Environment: real
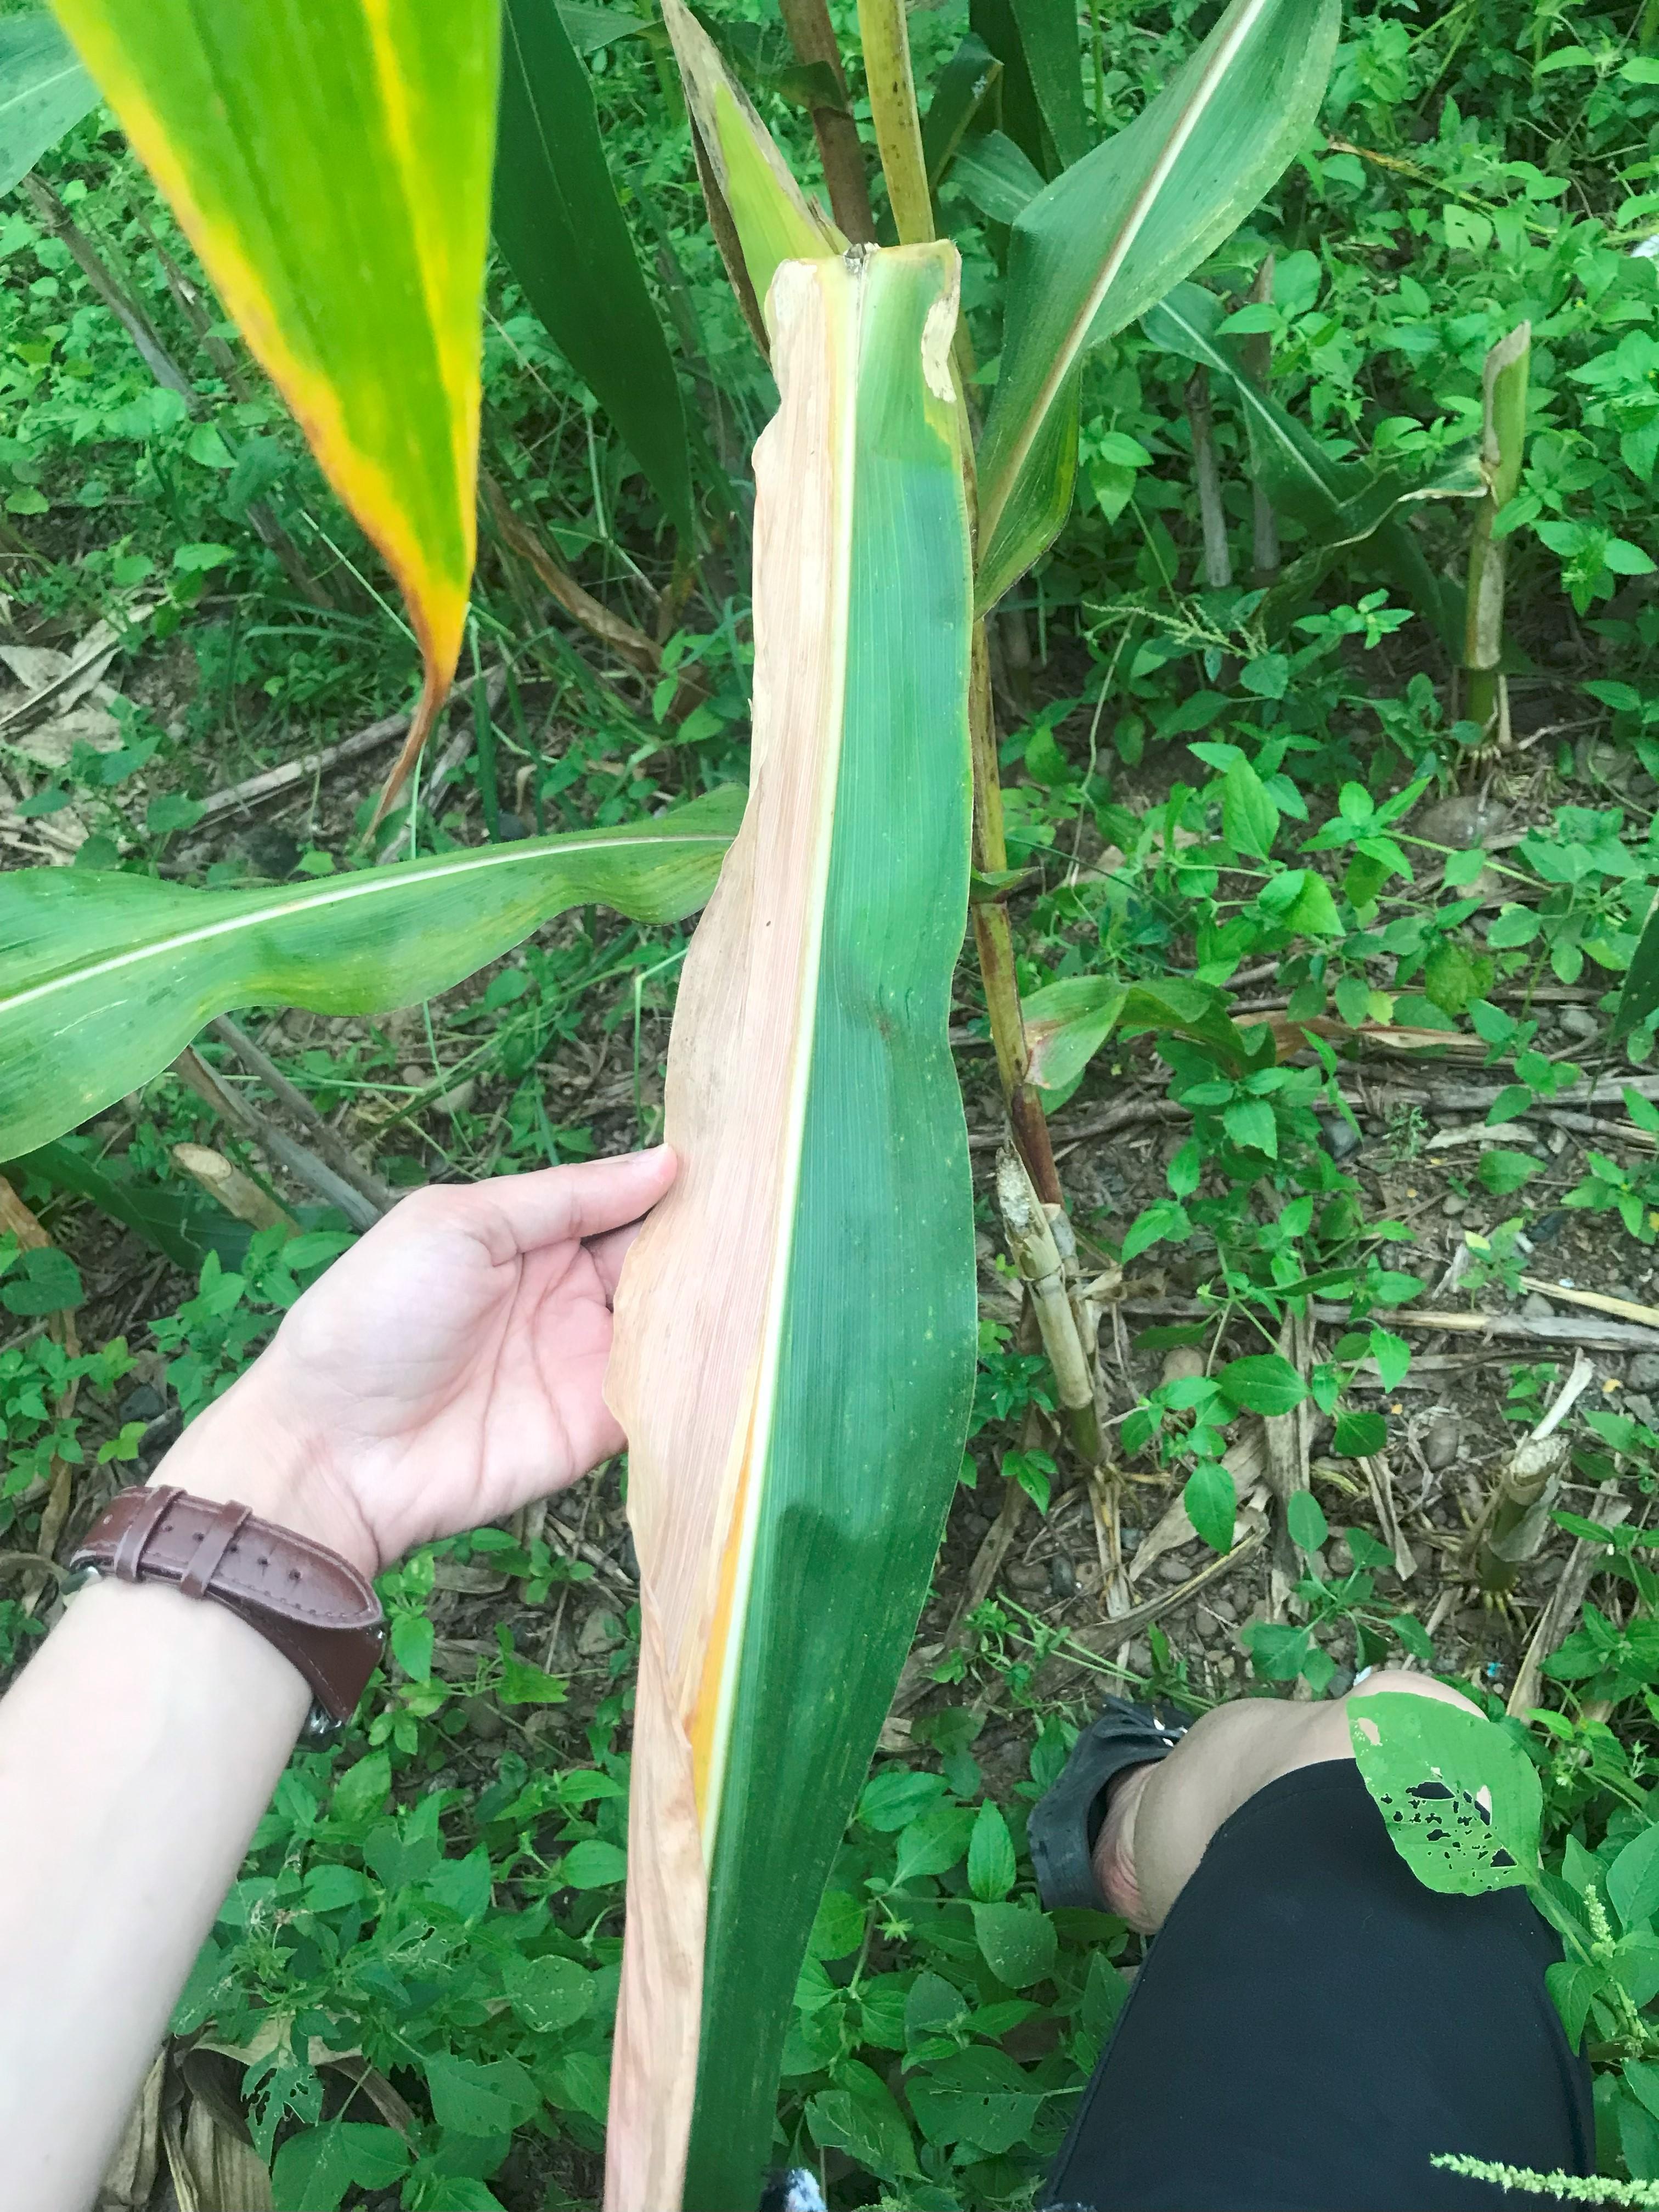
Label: potassium_deficiency